List of NHL players with 500 consecutive games played

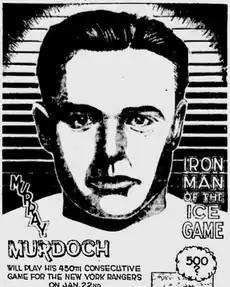
Murray Murdoch, the first player to achieve the feat.

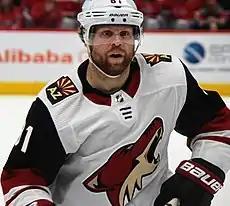
Current record holder, Phil Kessel, pictured in 2019 with the Arizona Coyotes. He is also the first player to play 1,000 consecutive games.

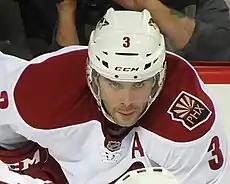
Keith Yandle, pictured with the Phoenix Coyotes in 2013, broke Jarvis' record in January 2022, and held it himself until October 2022.

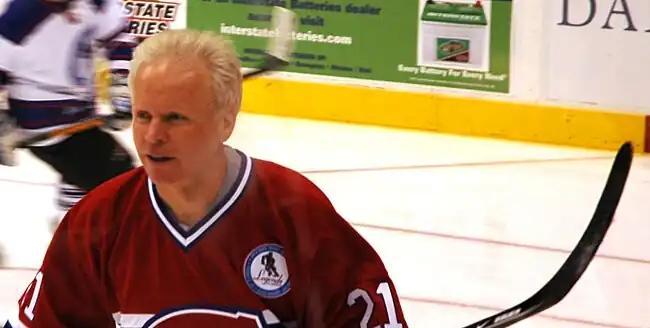
Doug Jarvis, pictured in 2008, held the record for 36 years, from 1986 to 2022.

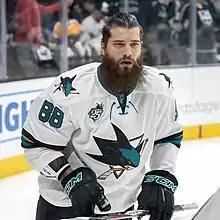
Brent Burns, pictured with the San Jose Sharks in 2016, has not missed a game since 2013.

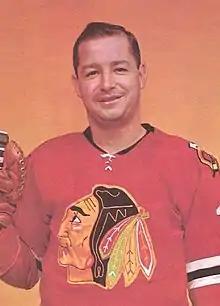
Glenn Hall, the only goaltender to accomplish the feat, played 502 consecutive games between 1955 and 1962.

For ice hockey players in the National Hockey League (NHL), playing 500 consecutive regular season games is considered a highly significant achievement. This is often referred to as an "iron man streak".